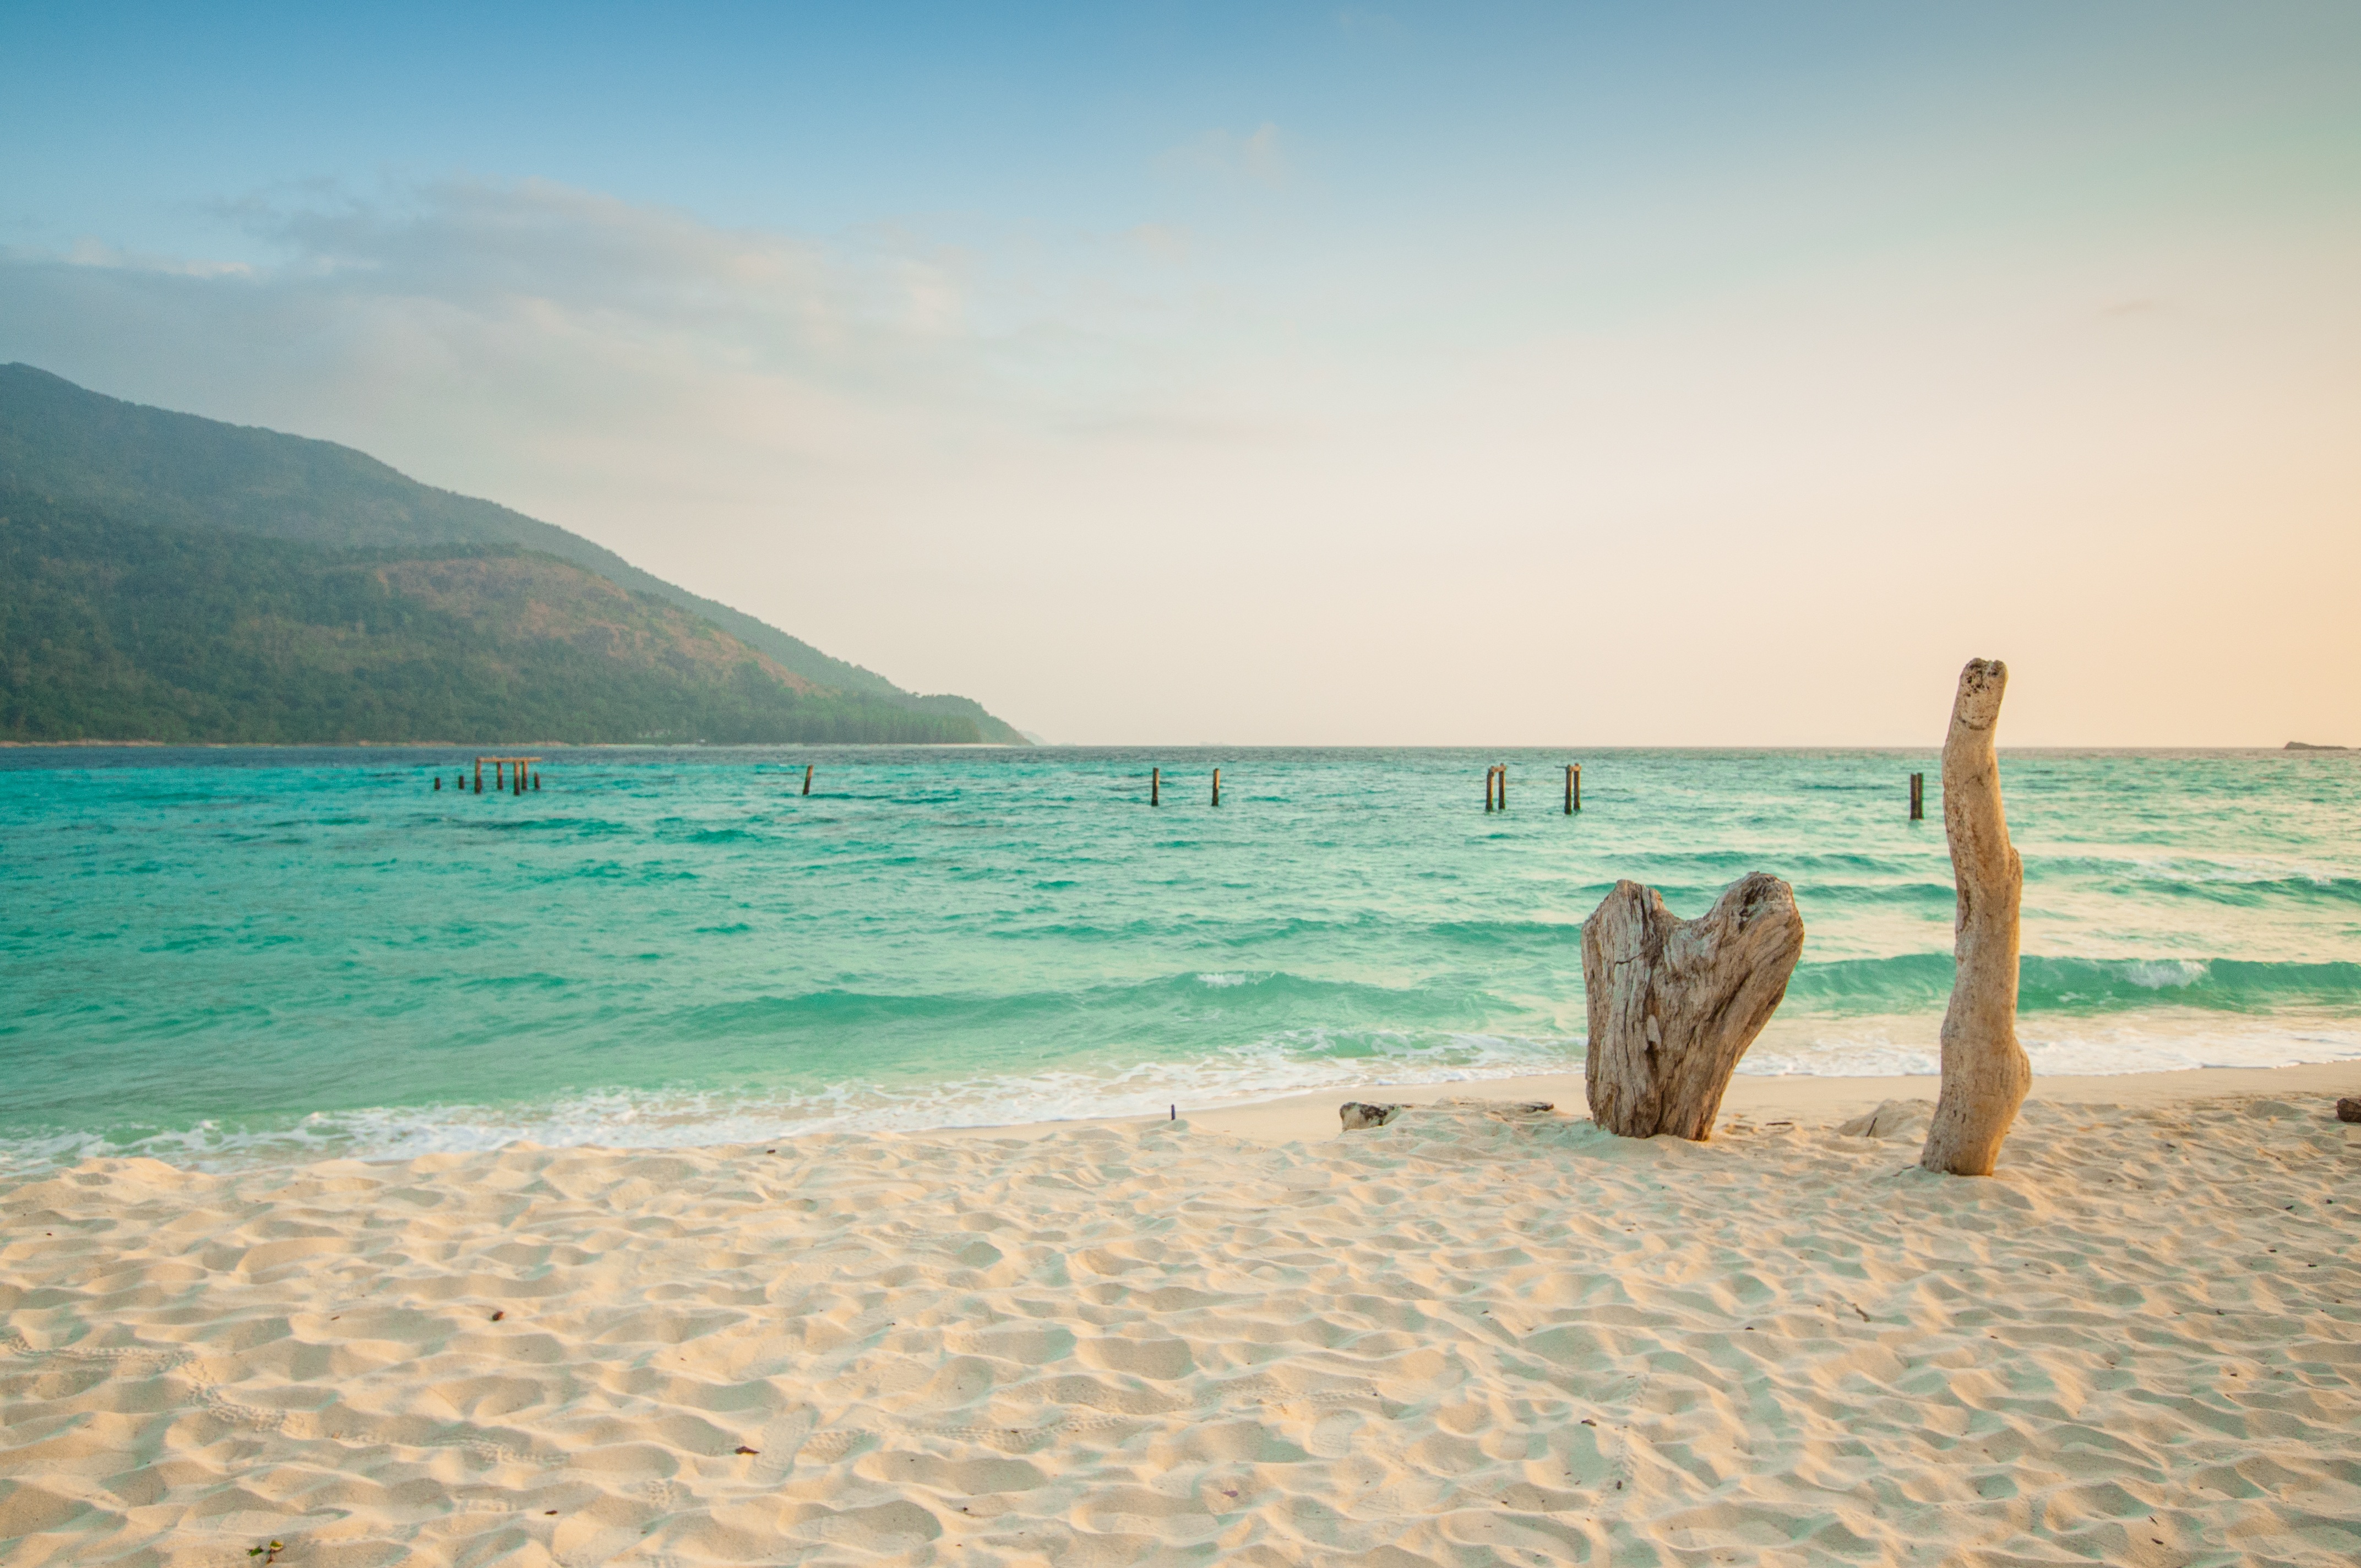
beach, sea, coast, sand, ocean, horizon, cloud, sky, shore, wave, vacation, log, calm, bay, thailand, body of water, cape, blue water, no people, wind wave